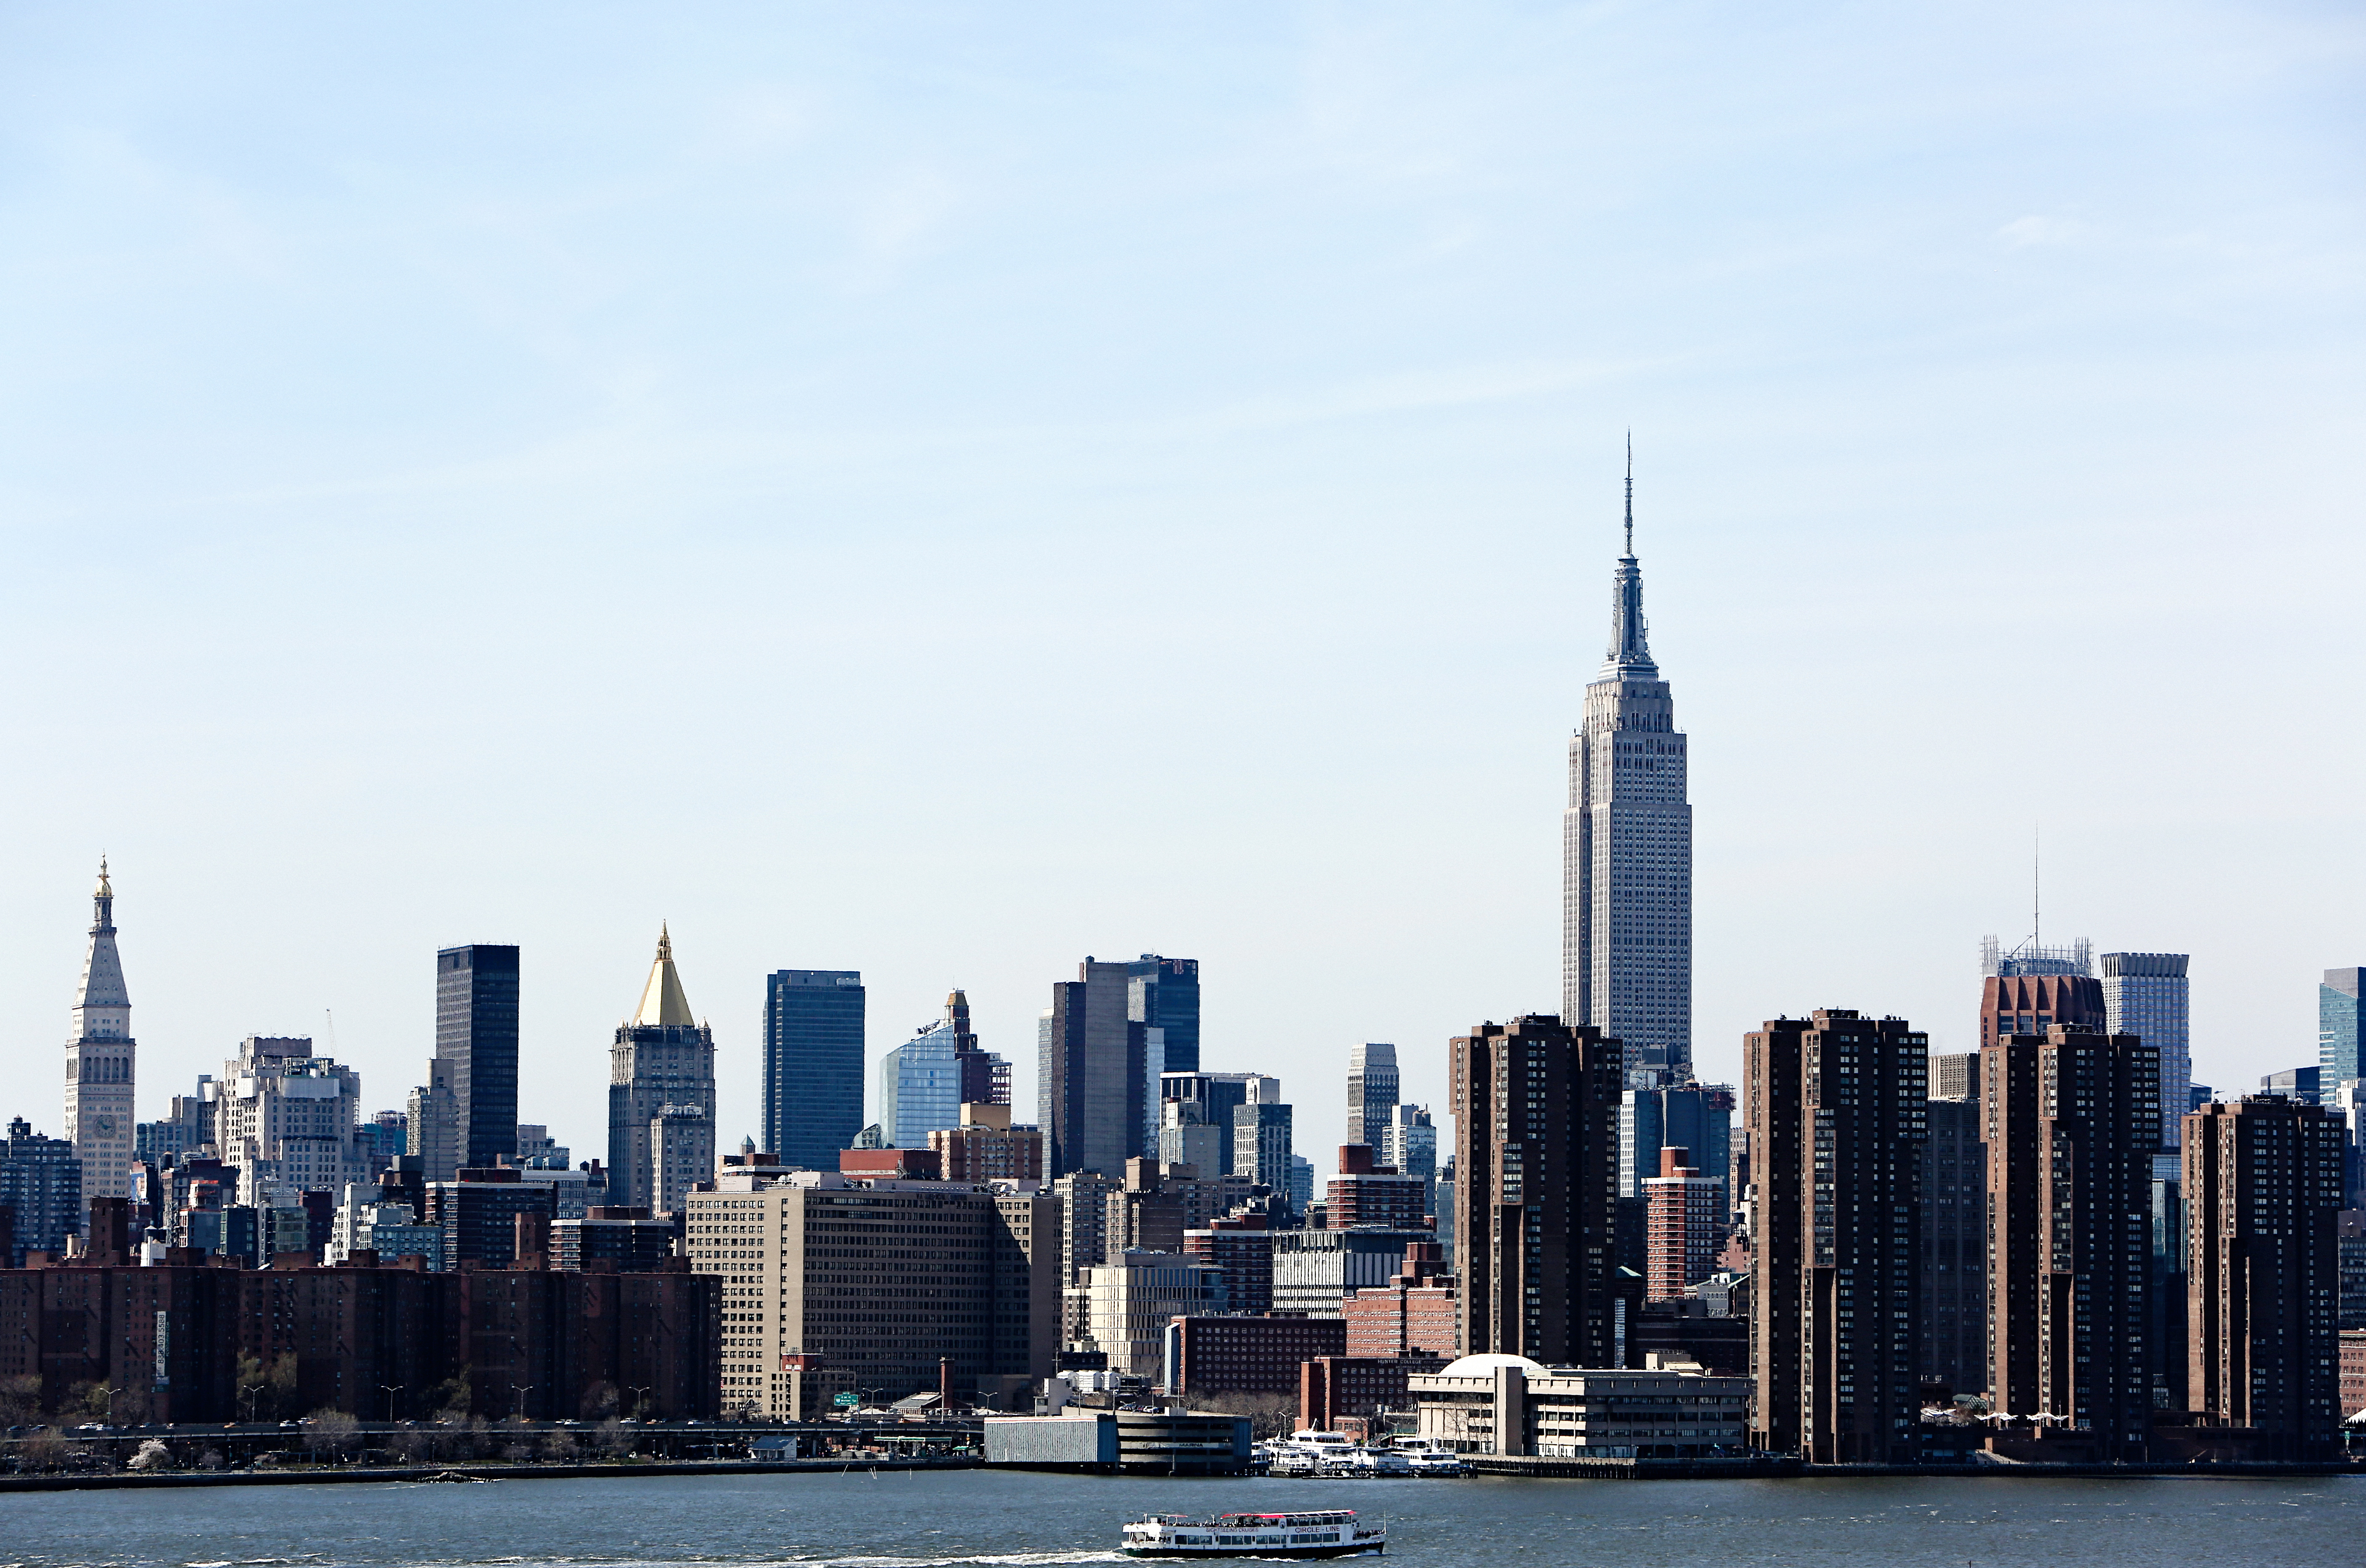
horizon, skyline, city, skyscraper, new york, cityscape, downtown, tower, landmark, tower block, metropolis, urban area, geographical feature, human settlement, metropolitan area